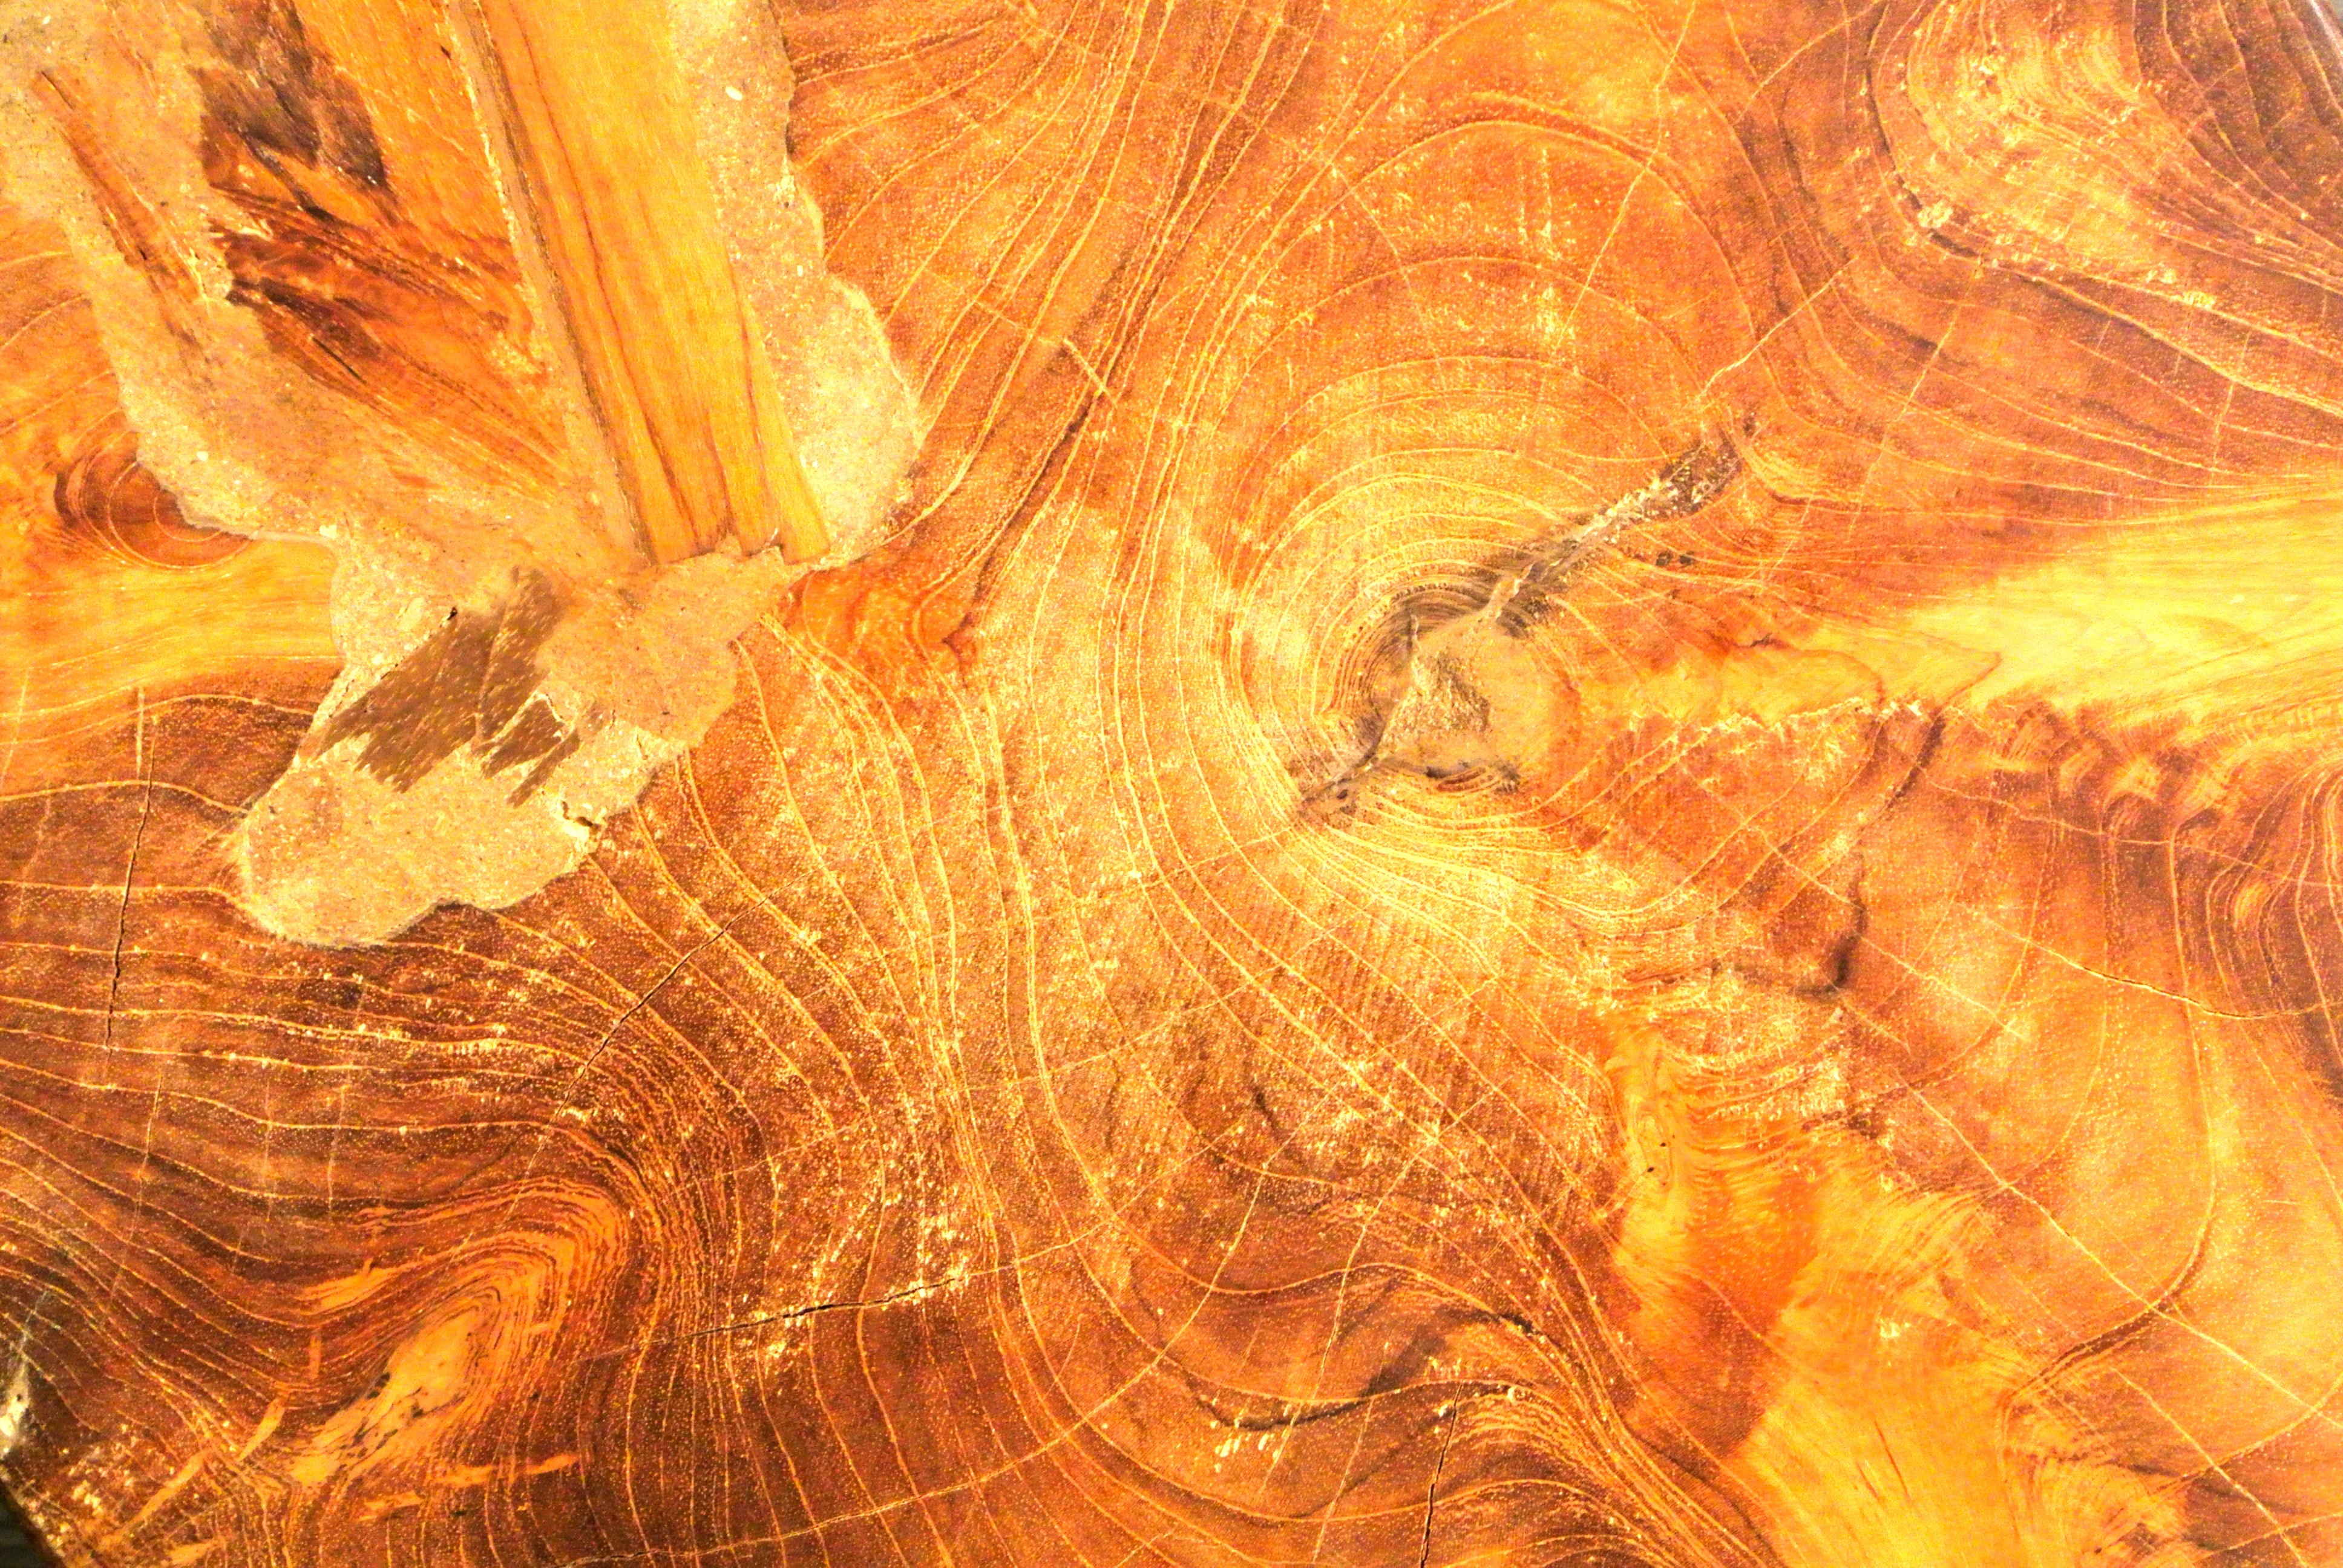
tree, abstract, structure, wood, sunlight, texture, leaf, flower, pattern, autumn, brown, yellow, background, boards, hope, carving, computer wallpaper, geological phenomenon, fractal art